Dawud Anyabwile

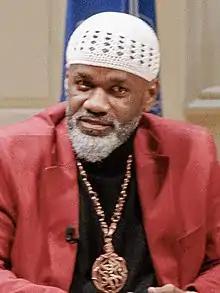
Anyabwile in 2022

Dawud Osaze Kamau Anyabwile (born February 6, 1965, in Philadelphia) is an African-American comic book artist. He is the illustrator of "Brotherman: Dictator of Discipline comics", and C.E.O. of Big City Entertainment. He also has an artist archive at the Auburn Avenue Research Library on African American Culture and History in Atlanta, Georgia.